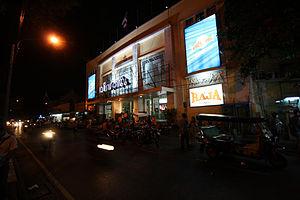
Le stade de boxe du Rajadamnoen, situé à Bangkok, Rajadamnoen Nok Road, est le 1ᵉʳ stade construit uniquement pour le Muay Thaï, en 1945.